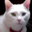
Label: cat